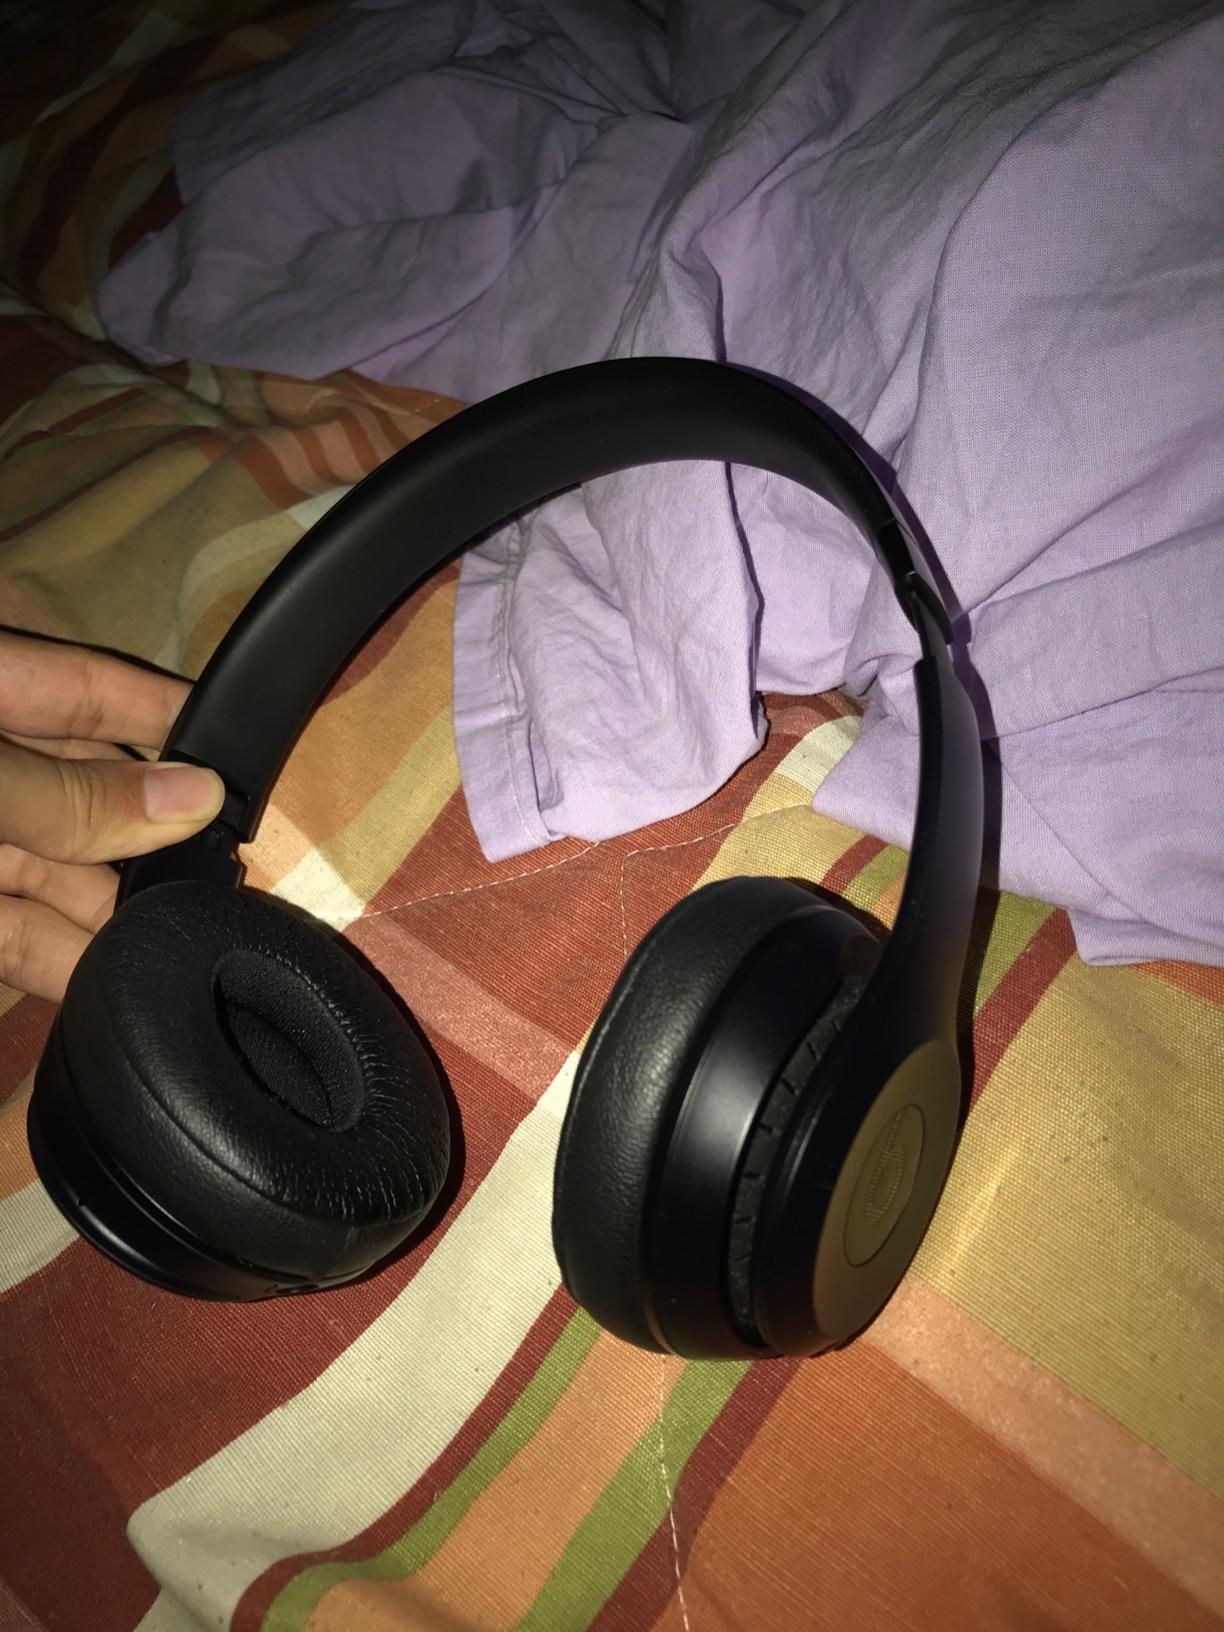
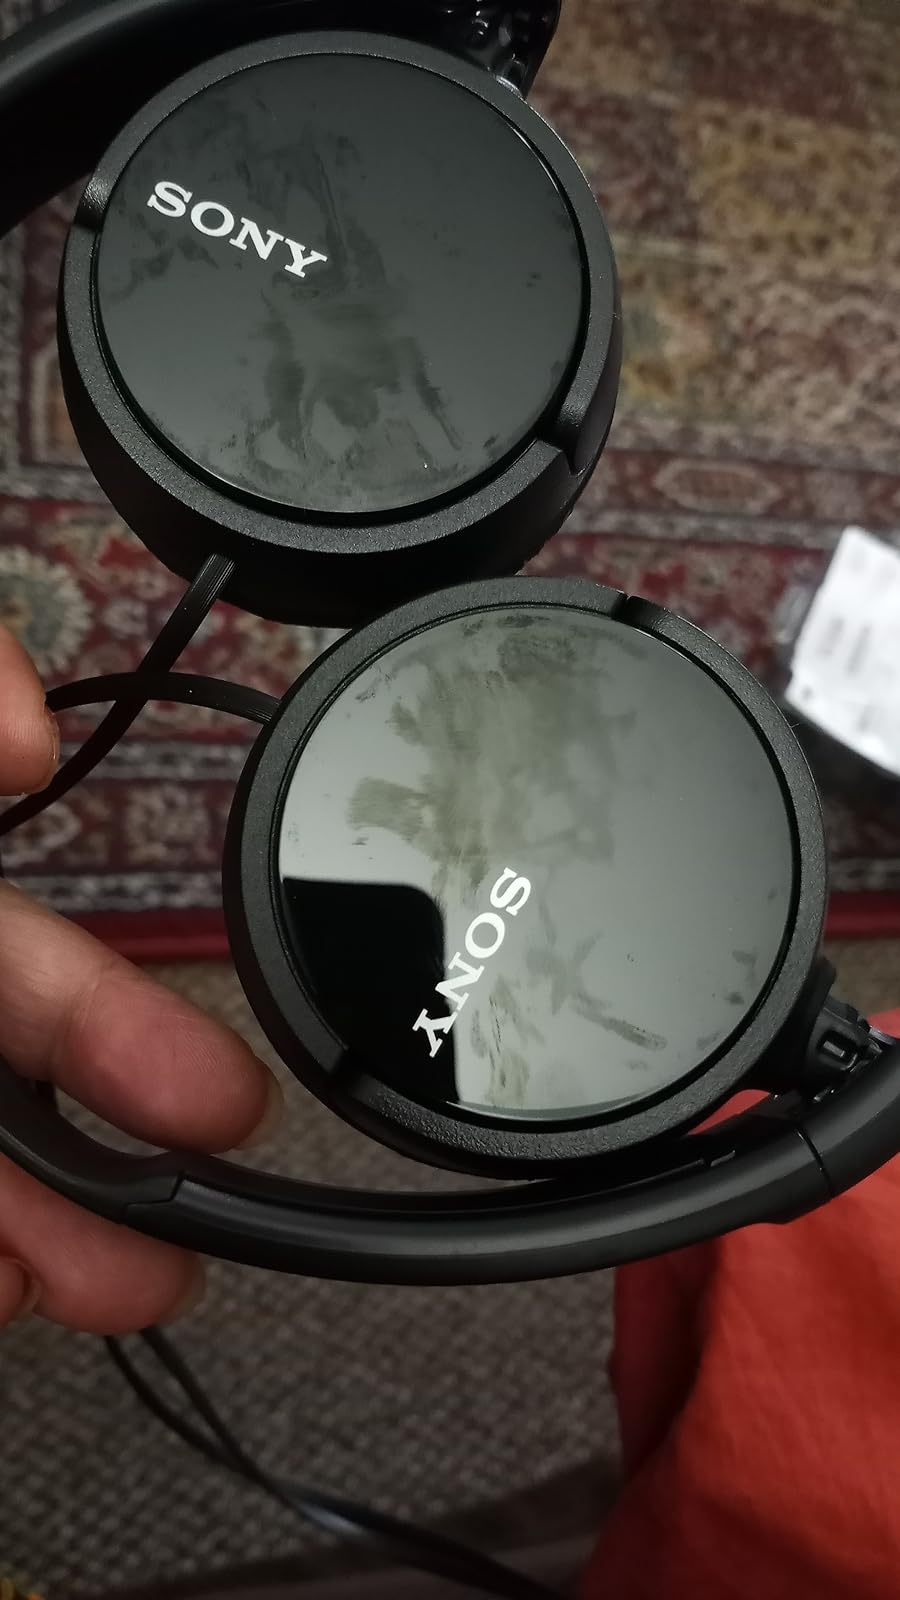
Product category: headphones
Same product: no